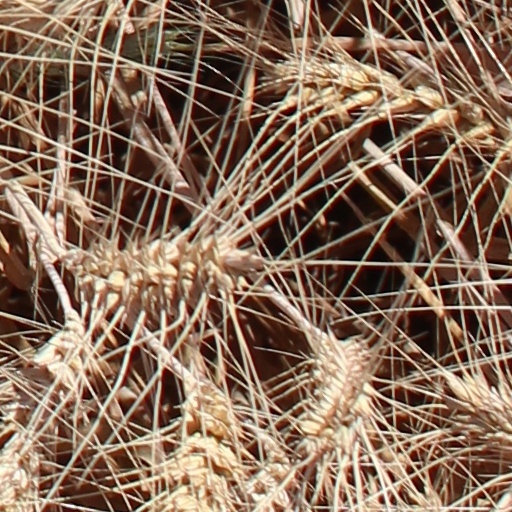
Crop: wheat